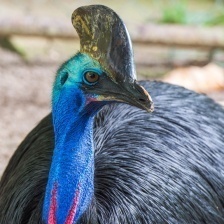
Species: CASSOWARY
Scientific name: CASUARIUS